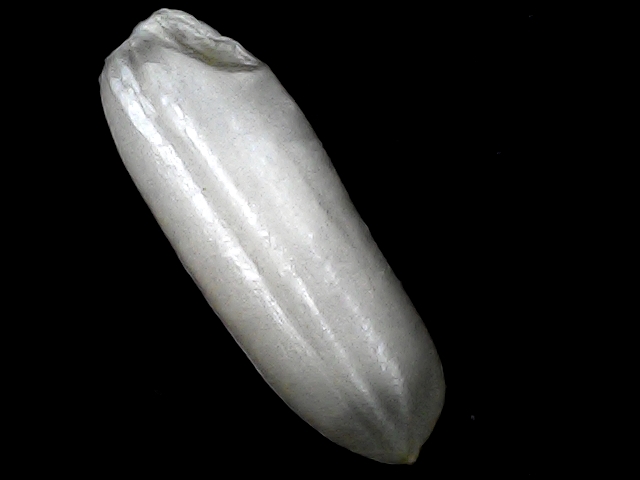
Rice variety: BRRI74